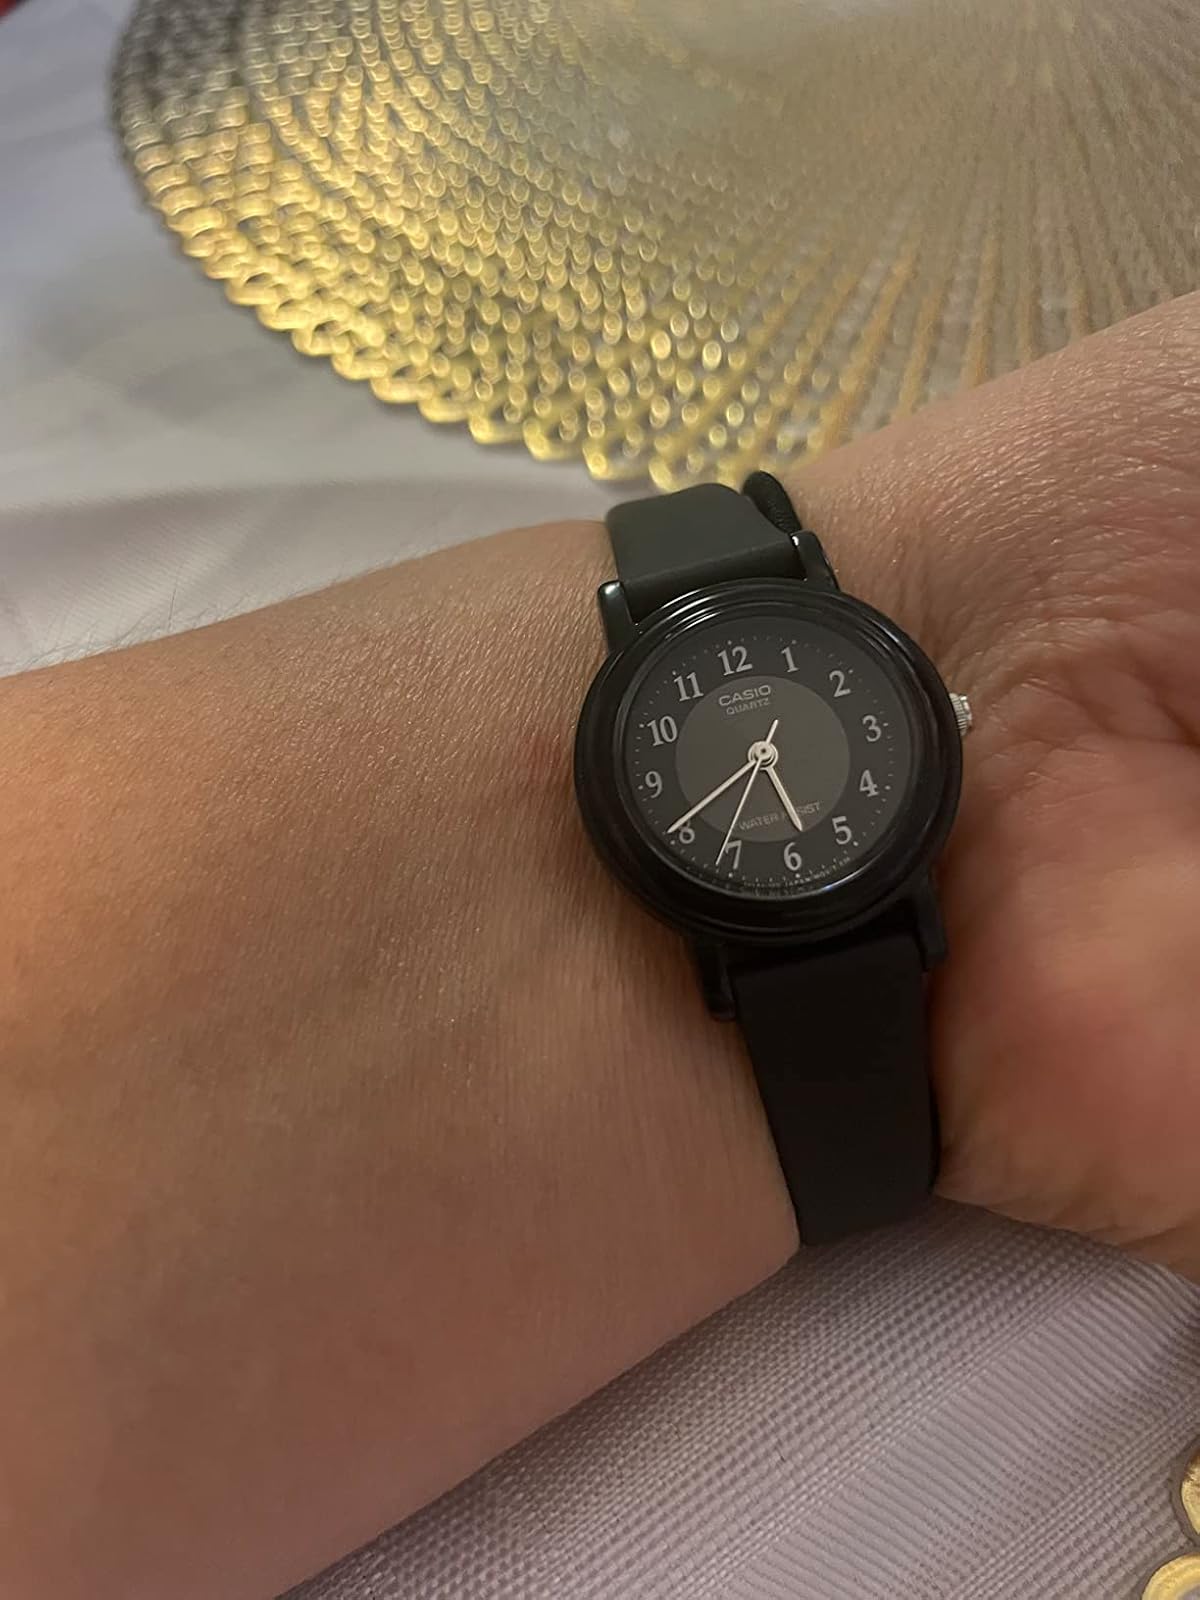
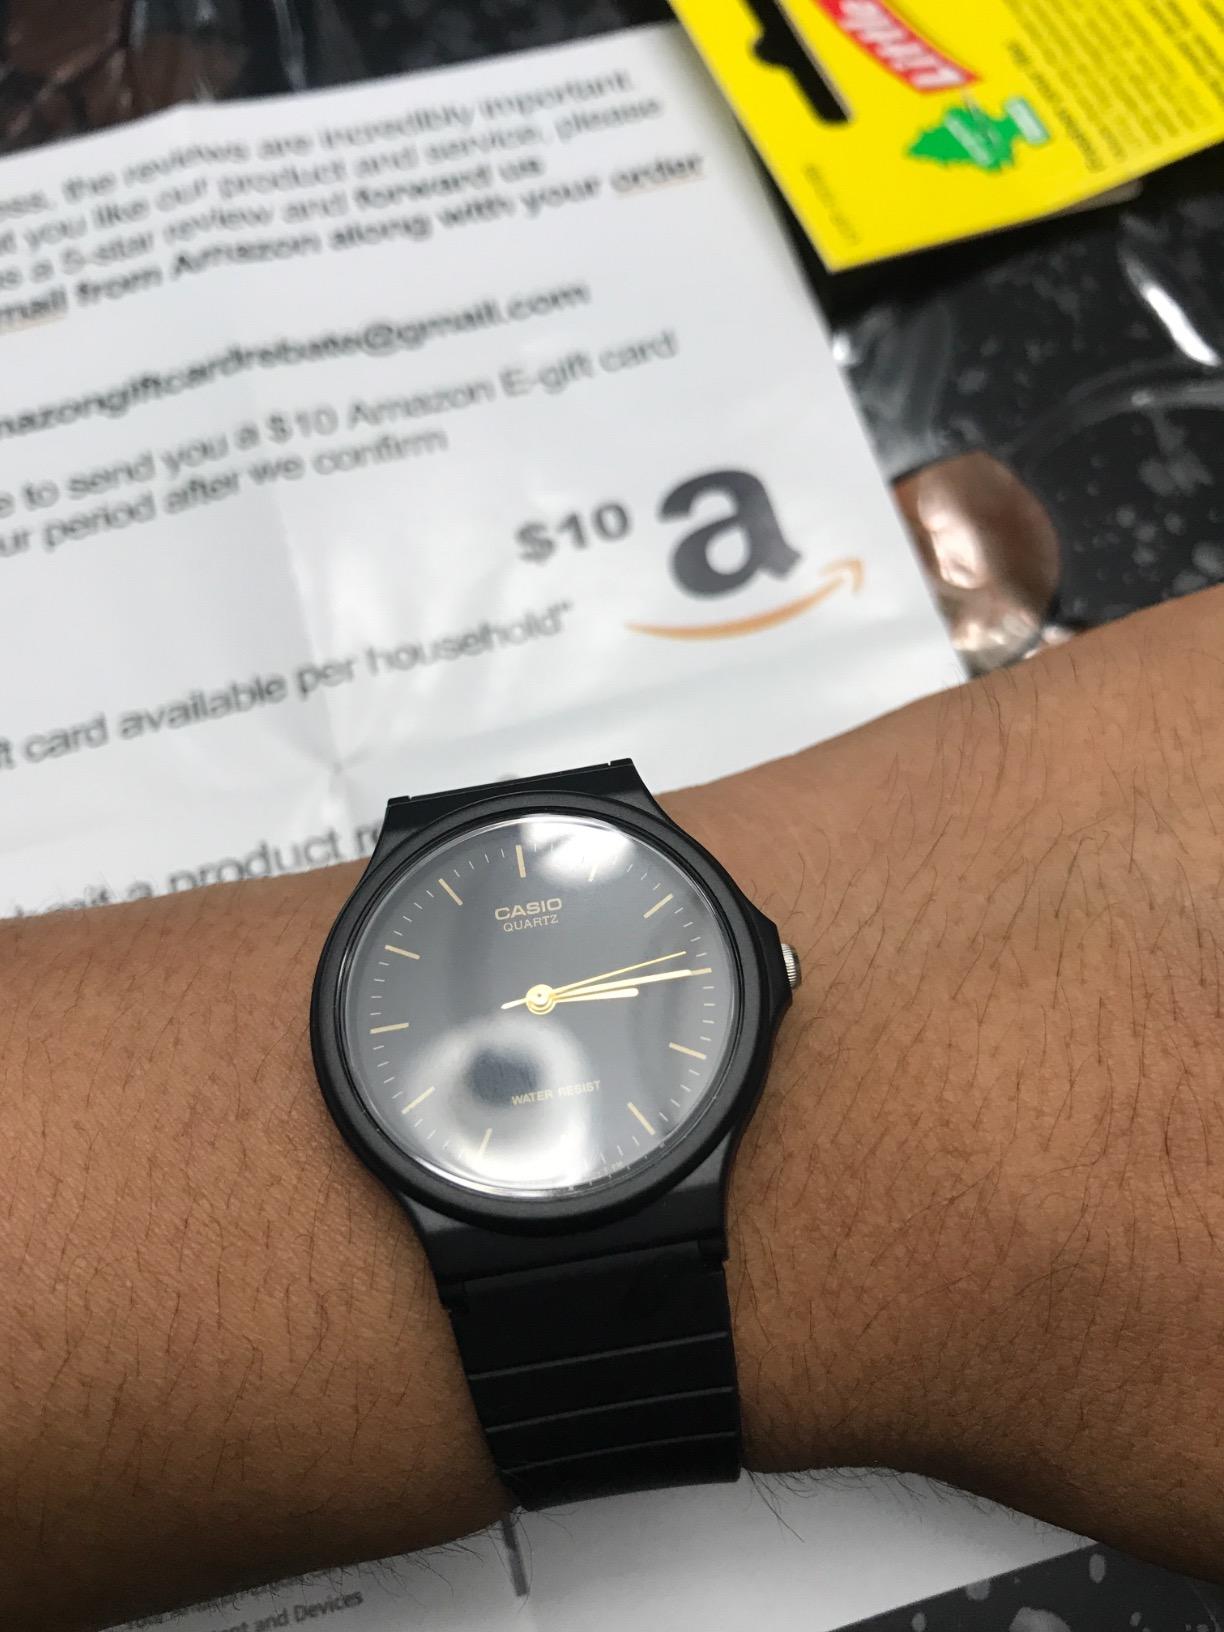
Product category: accessories_watch
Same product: no